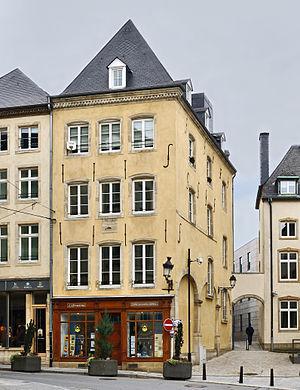
Maison Croeff, 11, rue d la boucherie à Luxembourg-ville. La maison porte le nom de Hubert Croeff, qui transforma la maison en 1605. La maison est classé à l'Inventaire supplémentaire des monuments nationaux depuis le 20 octobre 1961.Lëtzebuergesch: D'Croeffhaus op der Nr. 11 an der Fleeschiergaass (rue de la boucherie) an der Stad Lëtzebuerg. Den Hubert Croeff huet d'Haus 1605 ëmbaue gelooss. D'Haus steet zënter dem 20. Oktober 1961 um Zousazinventaire vun de klasséierte Monumenter.